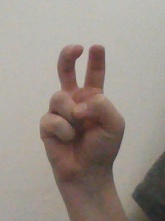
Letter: toot